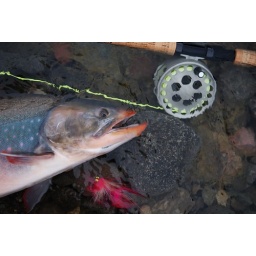
Beautiful female arctic char, about 32 inches, which took my pink Intruder in the end of the swing